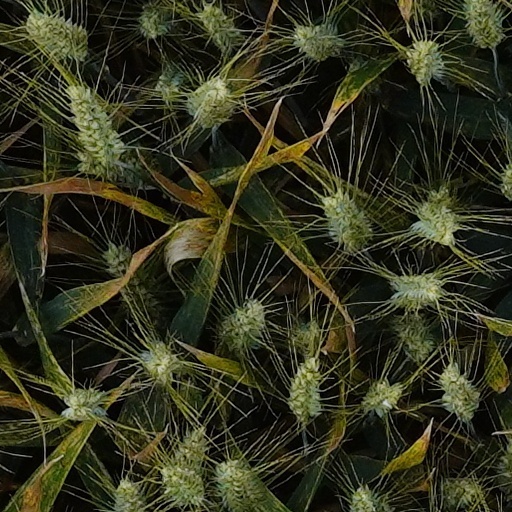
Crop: wheat